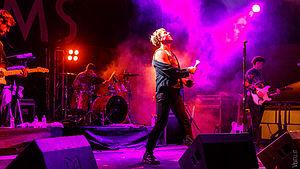
The Drums est un groupe d'indie pop américain, originaire de Brooklyn, à New York. Il est composé de membres provenant du groupe éphémère Elkland. Le groupe est composé du chanteur Jonathan Pierce, des guitaristes Jacob Graham et Adam Kessler et du batteur Connor Hanwick. Le groupe est actuellement signé sur les labels Moshi Moshi Records/Island Records, Popfrenzy et Downtown Records.